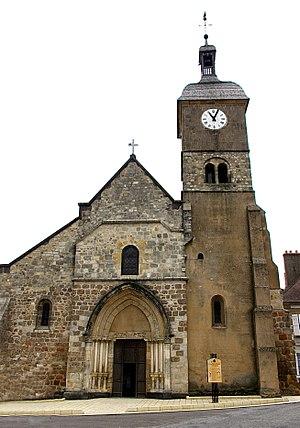
L'église Saint Étienne à Montmarault, Allier, France
Montmarault est une commune française située dans le département de l'Allier, en région Auvergne-Rhône-Alpes.